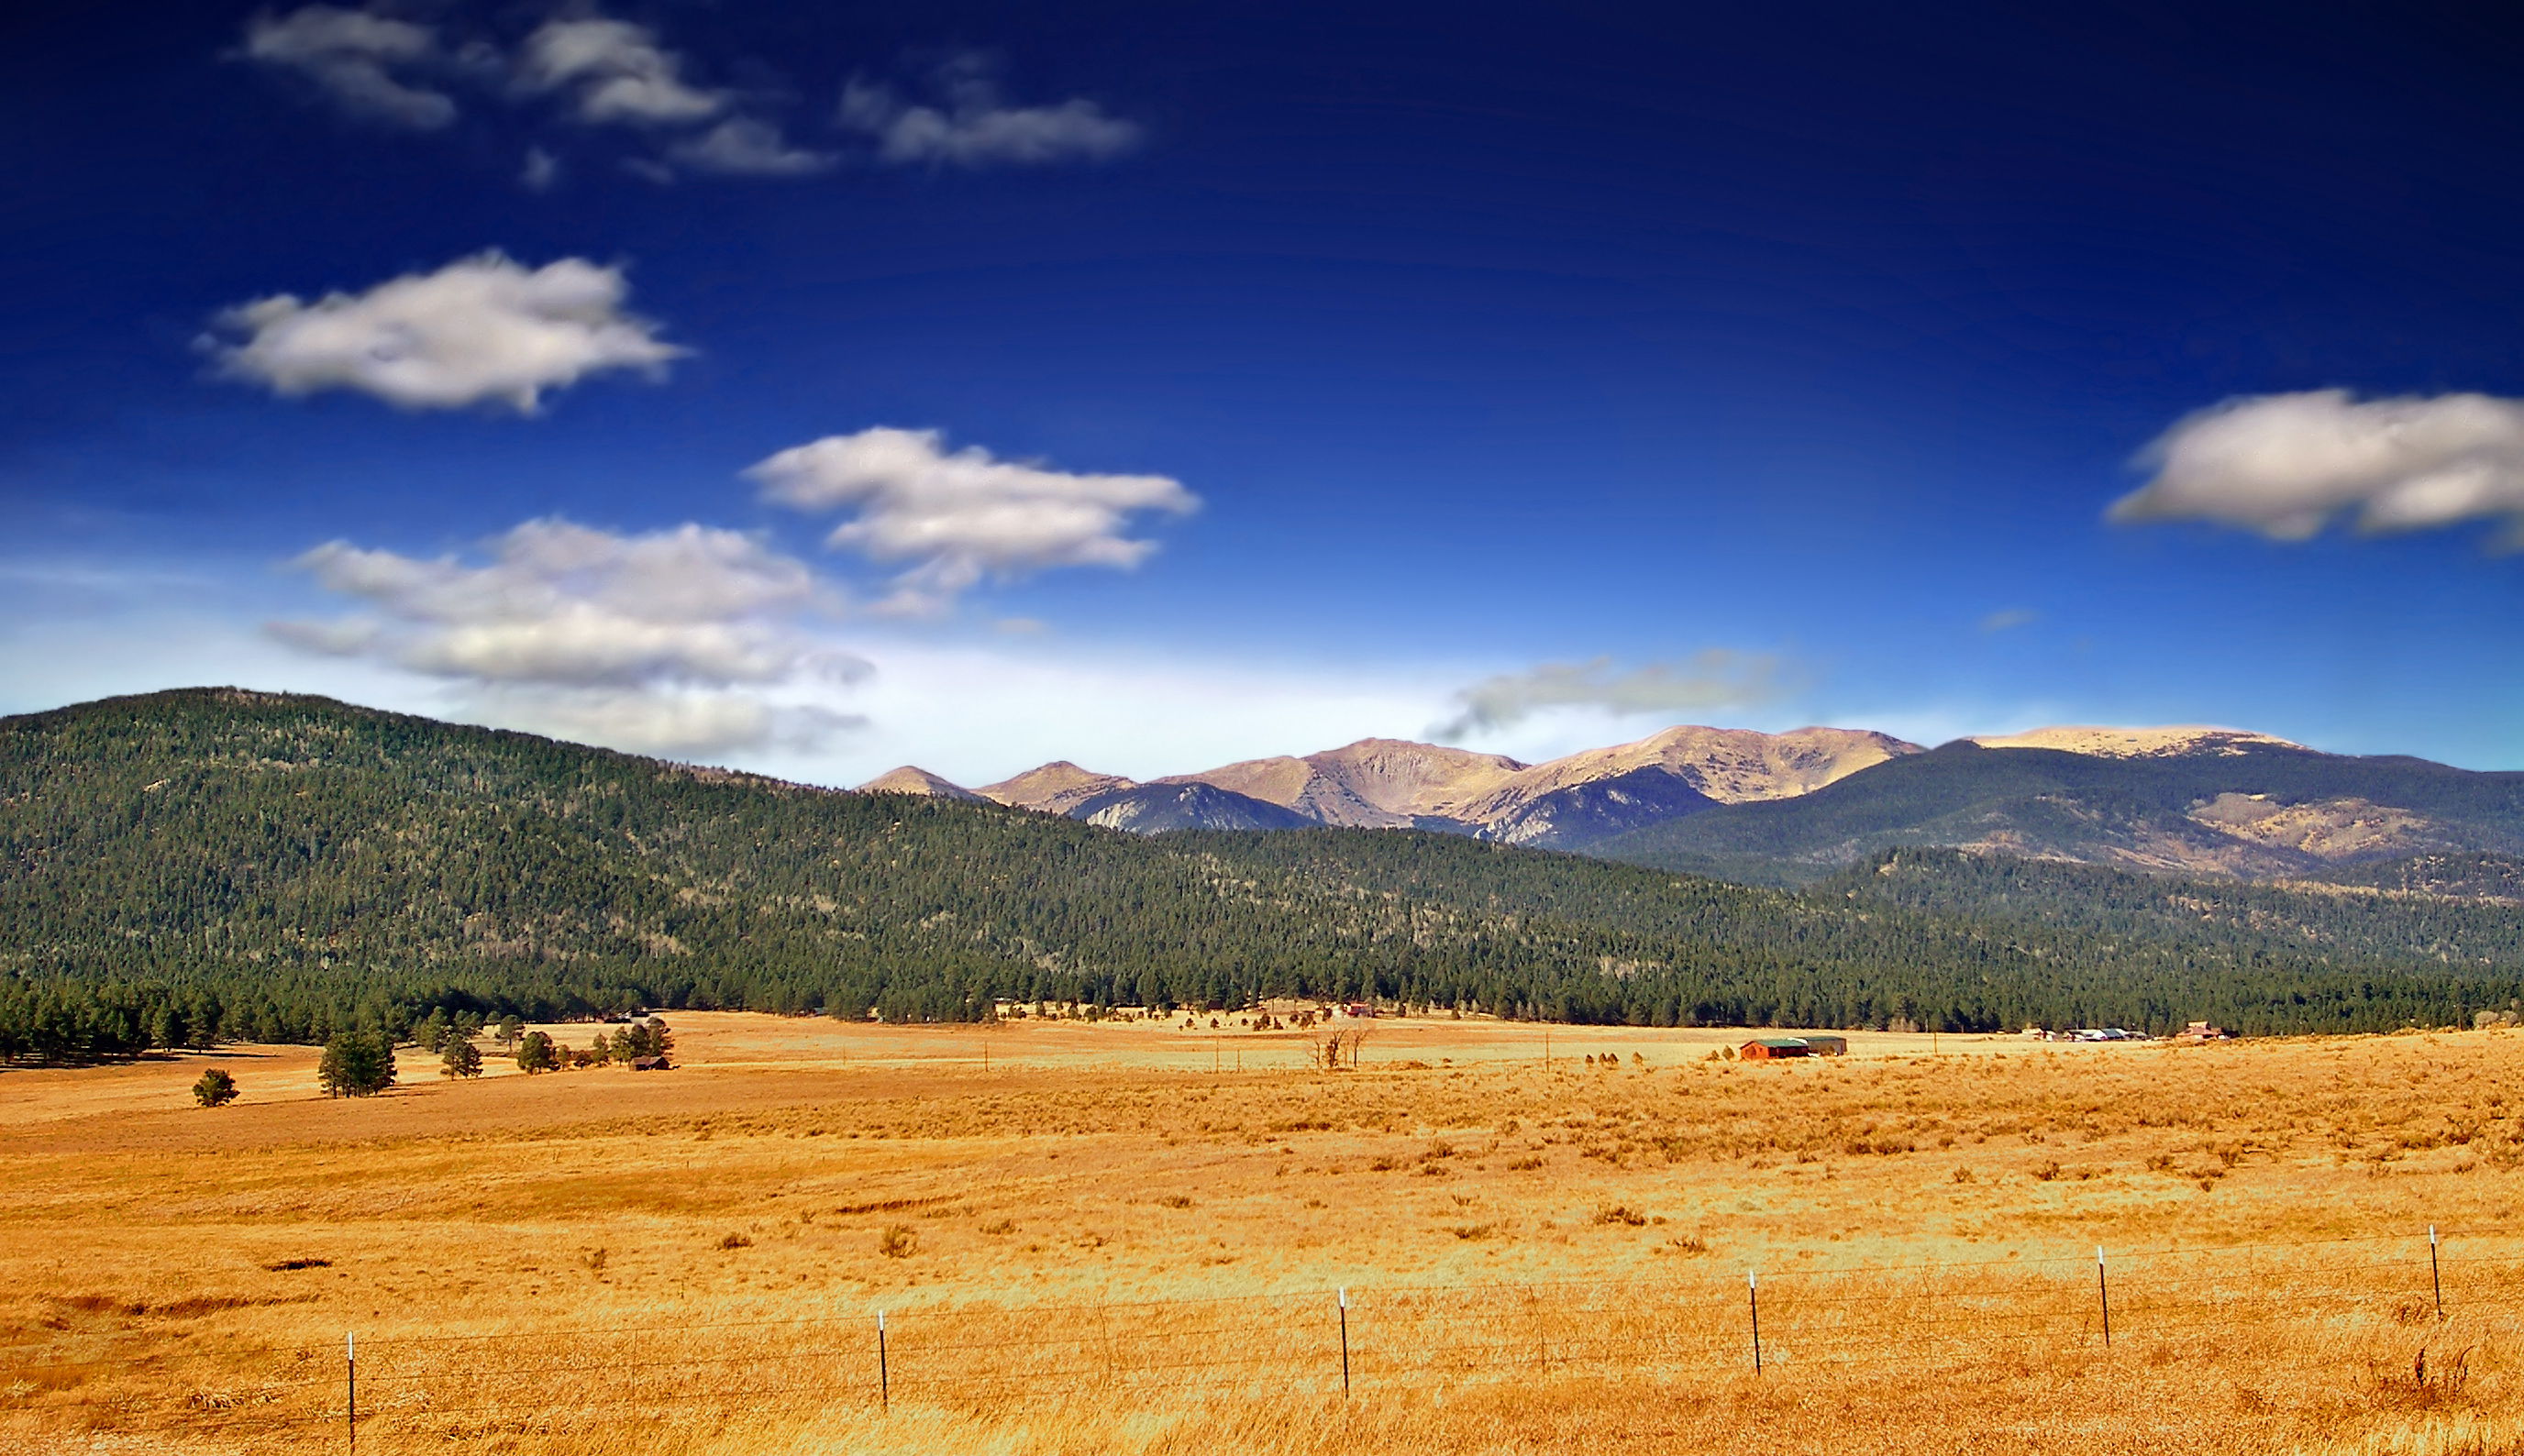
landscape, nature, horizon, mountain, cloud, sky, field, meadow, prairie, hill, driving, valley, rural, autumn, cumulus, roadtrip, agriculture, plain, creativecommons, clouds, grassland, brightlight, plateau, usroute64, eaglenest, newmexico, ecosystem, steppe, rural area, landform, wheelerpeak, natural environment, geographical feature, grass family, mountainous landforms